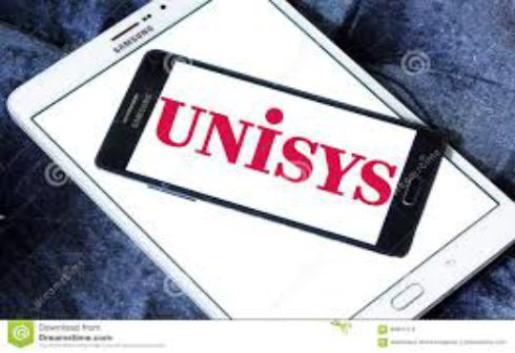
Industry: Others